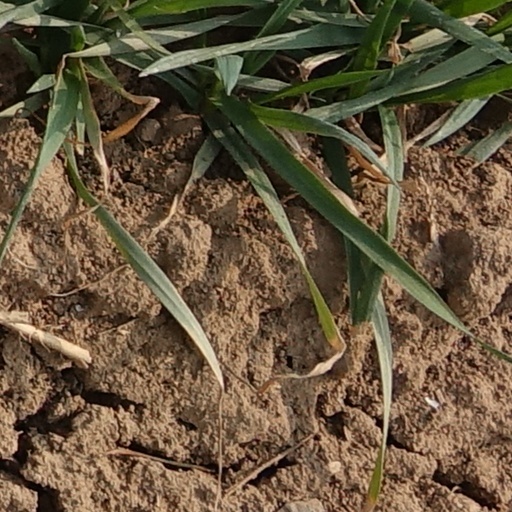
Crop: wheat